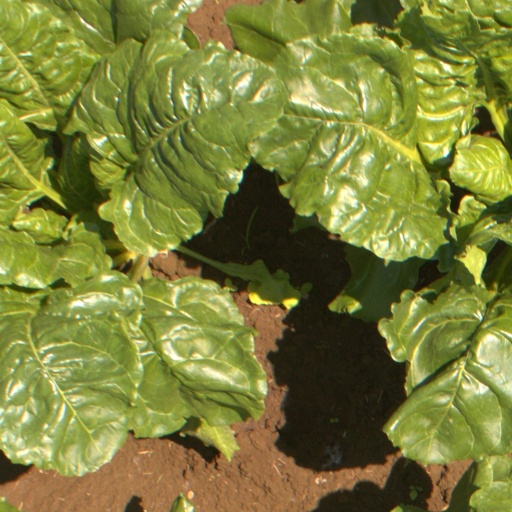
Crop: sugar beet